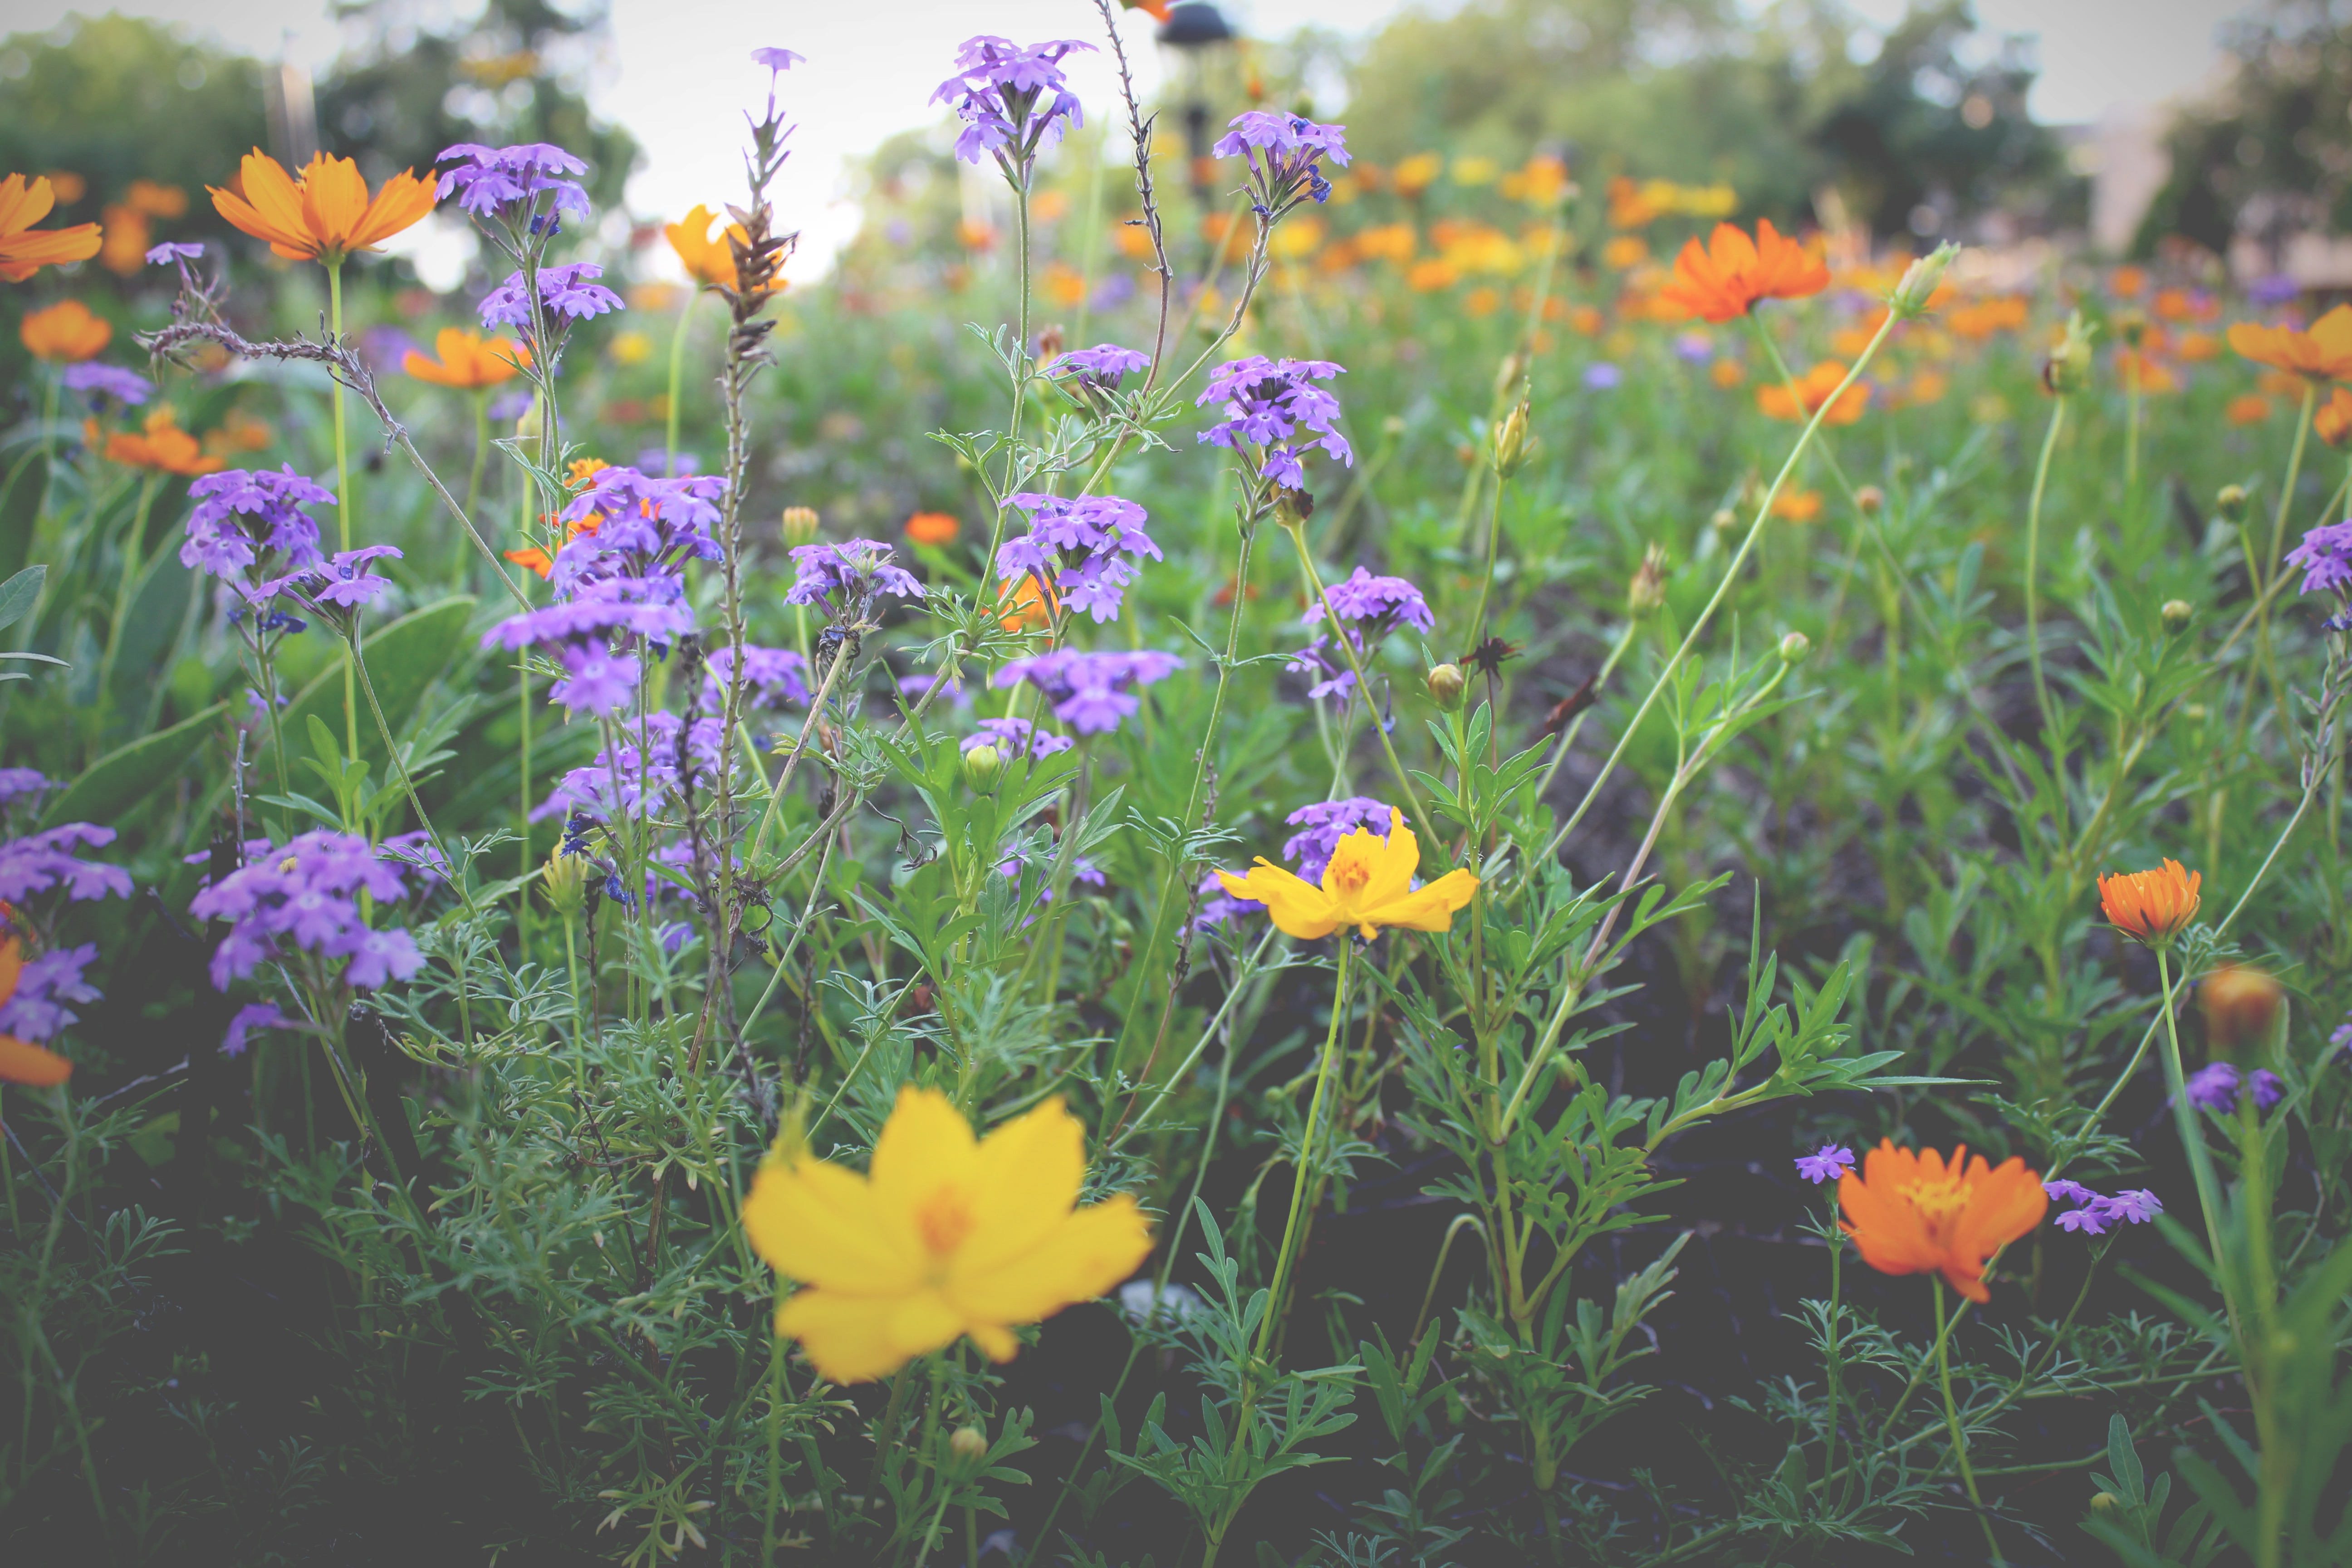
nature, plant, field, meadow, prairie, flower, herb, botany, flora, wildflower, grassland, habitat, ecosystem, flowering plant, annual plant, natural environment, land plant